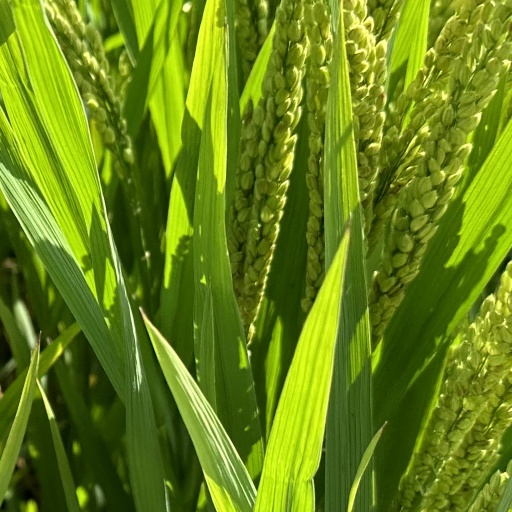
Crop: rice